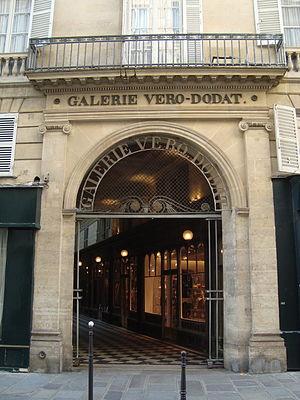
La galerie Véro-Dodat est un passage couvert parisien situé dans le 1ᵉʳ arrondissement.
La rue Jean-Jacques-Rousseau est une voie du 1ᵉʳ arrondissement de Paris.